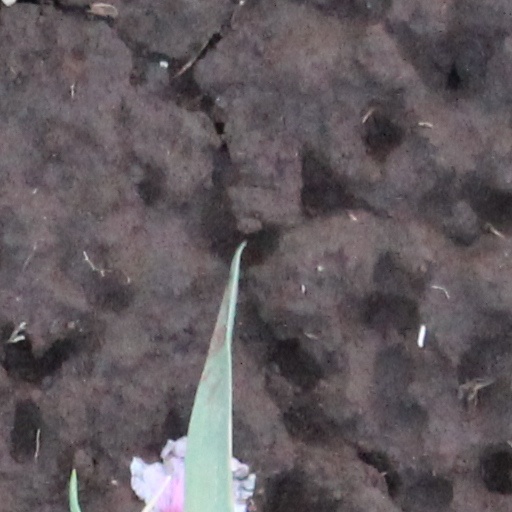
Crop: wheat